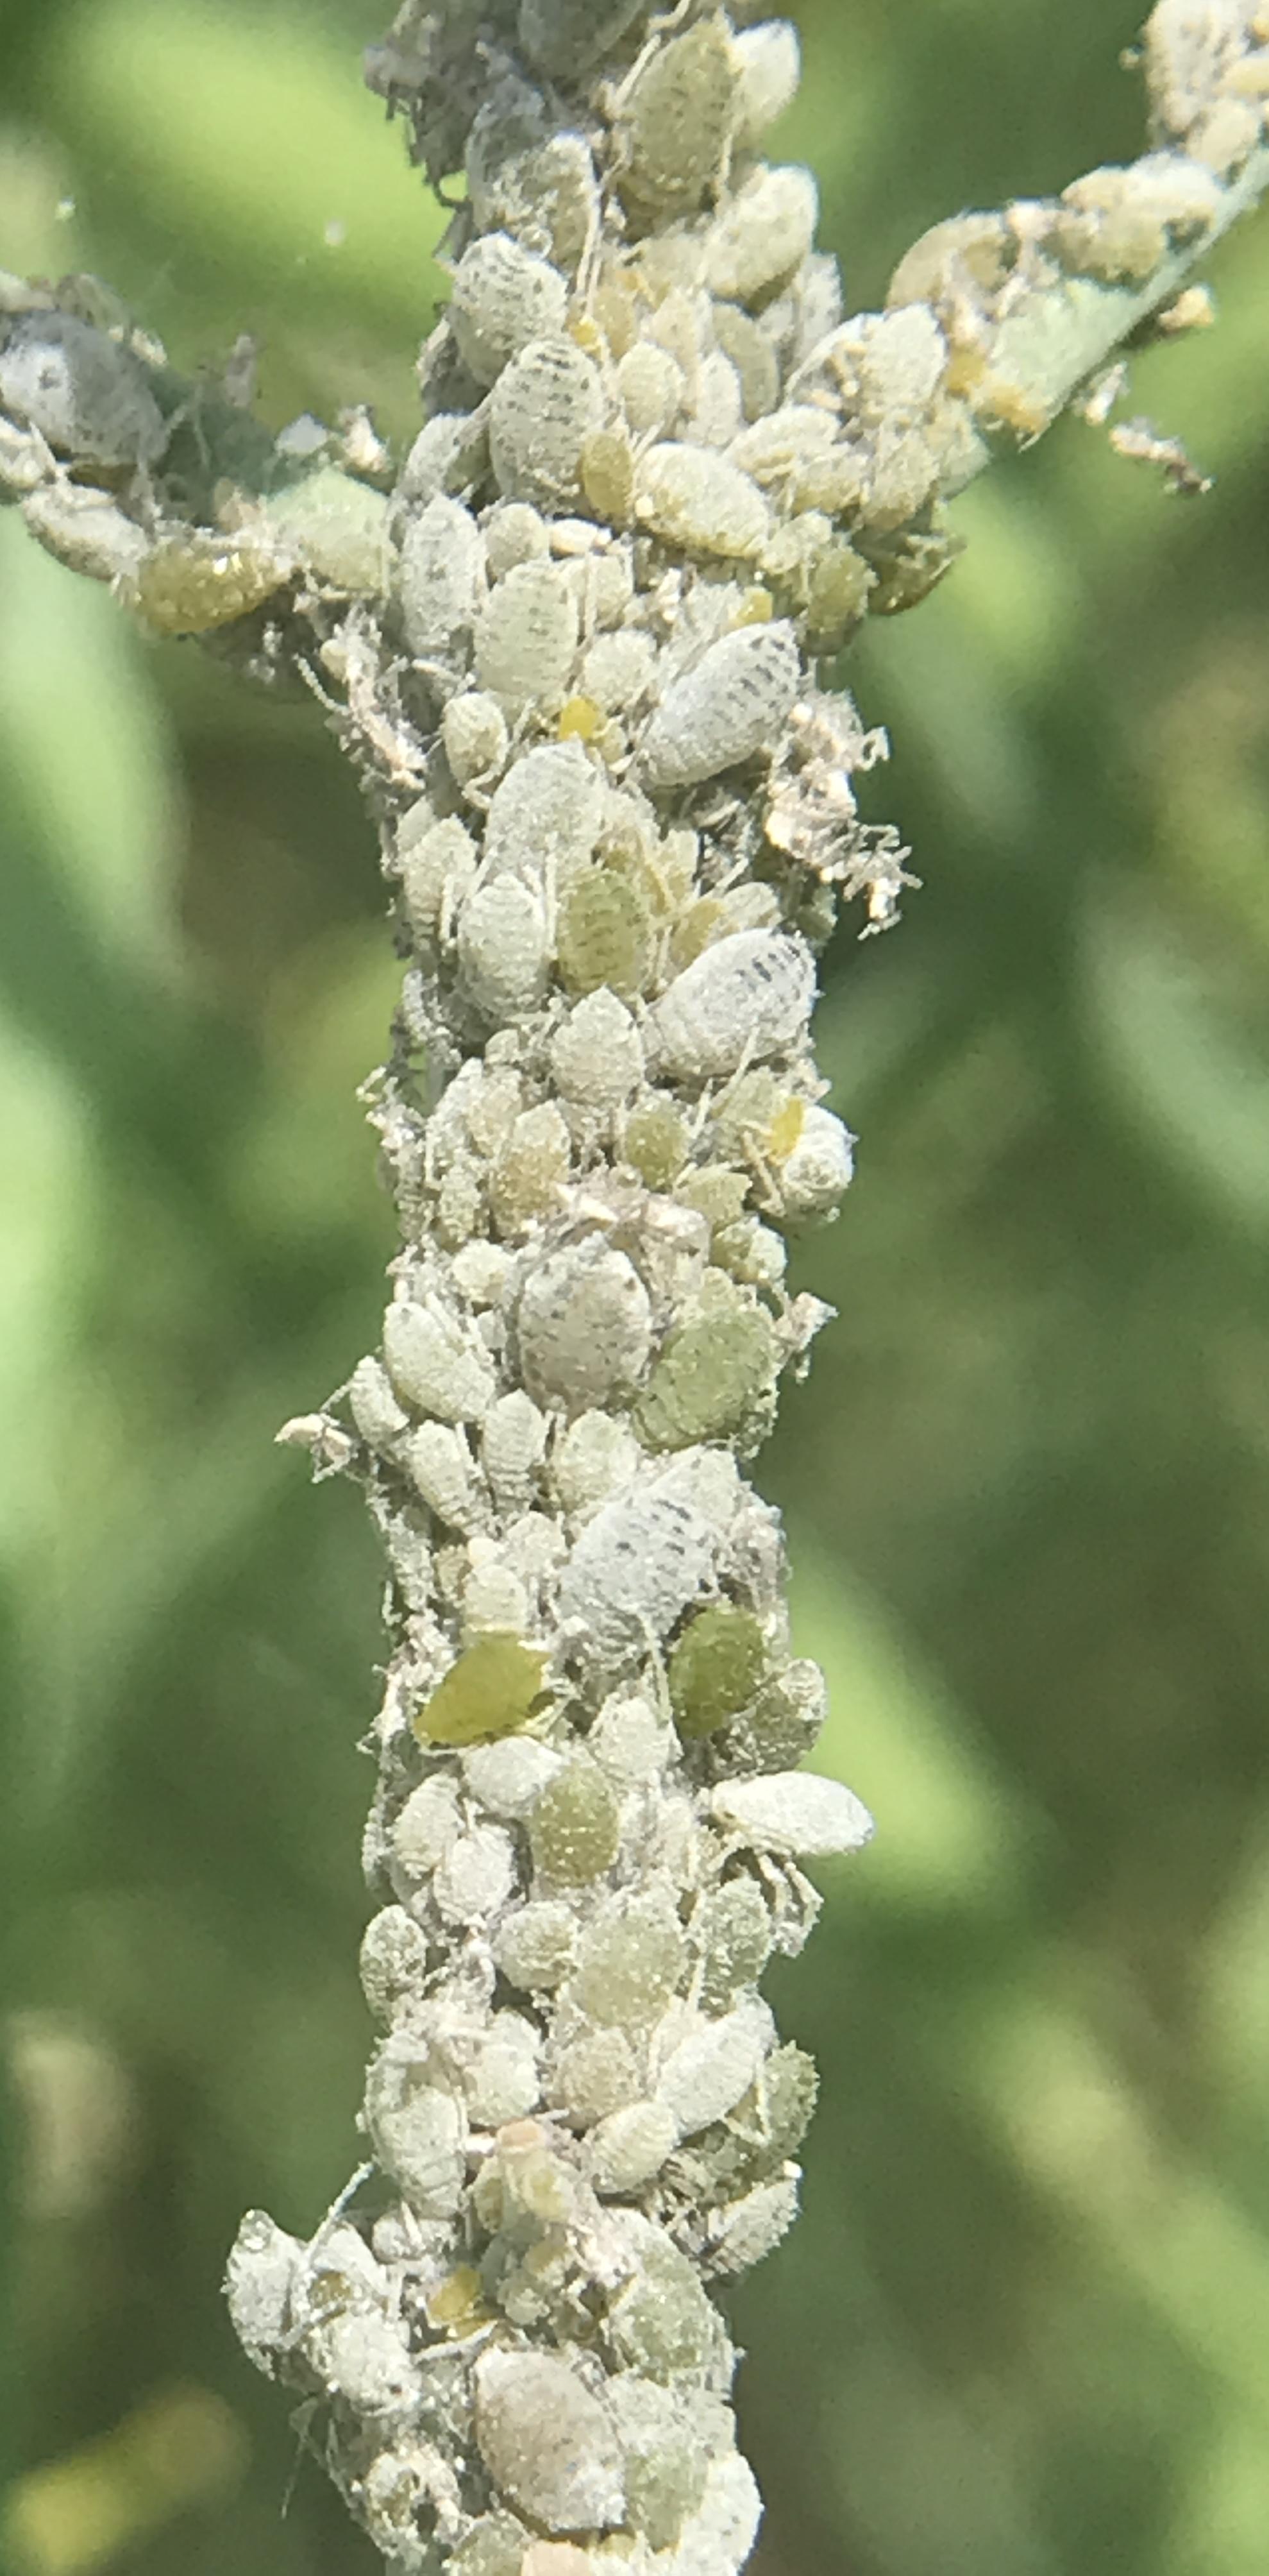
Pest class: cabbage_aphid